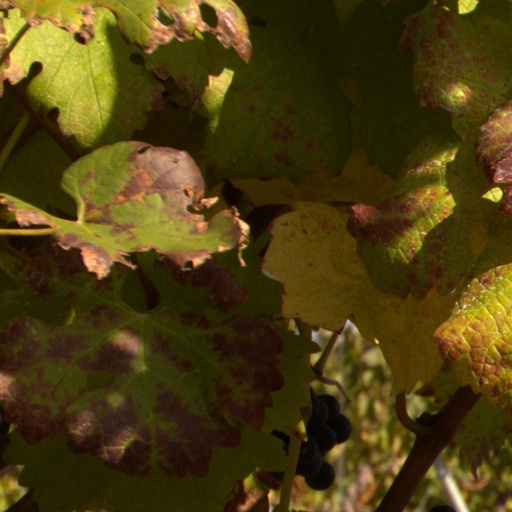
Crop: grape